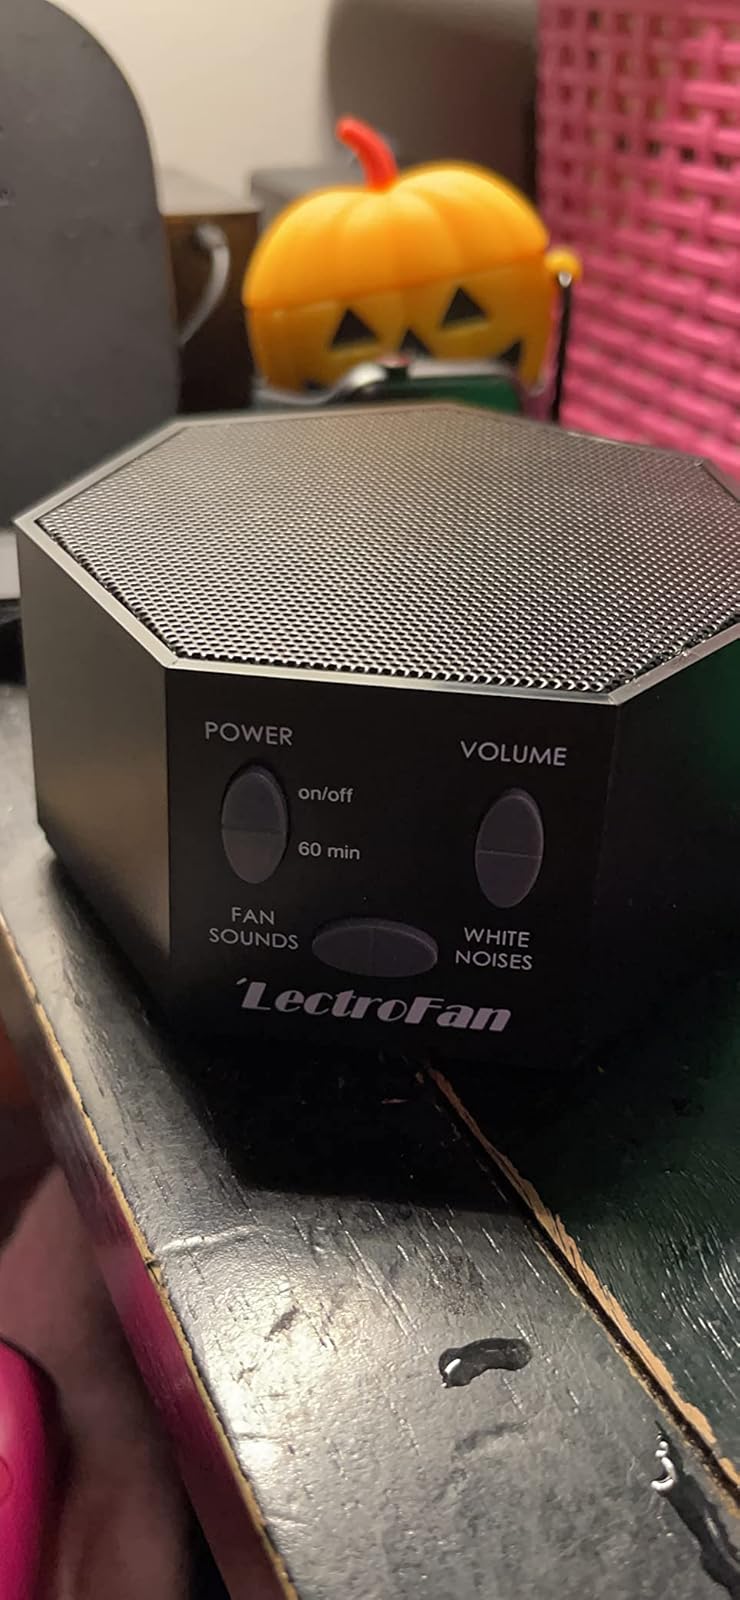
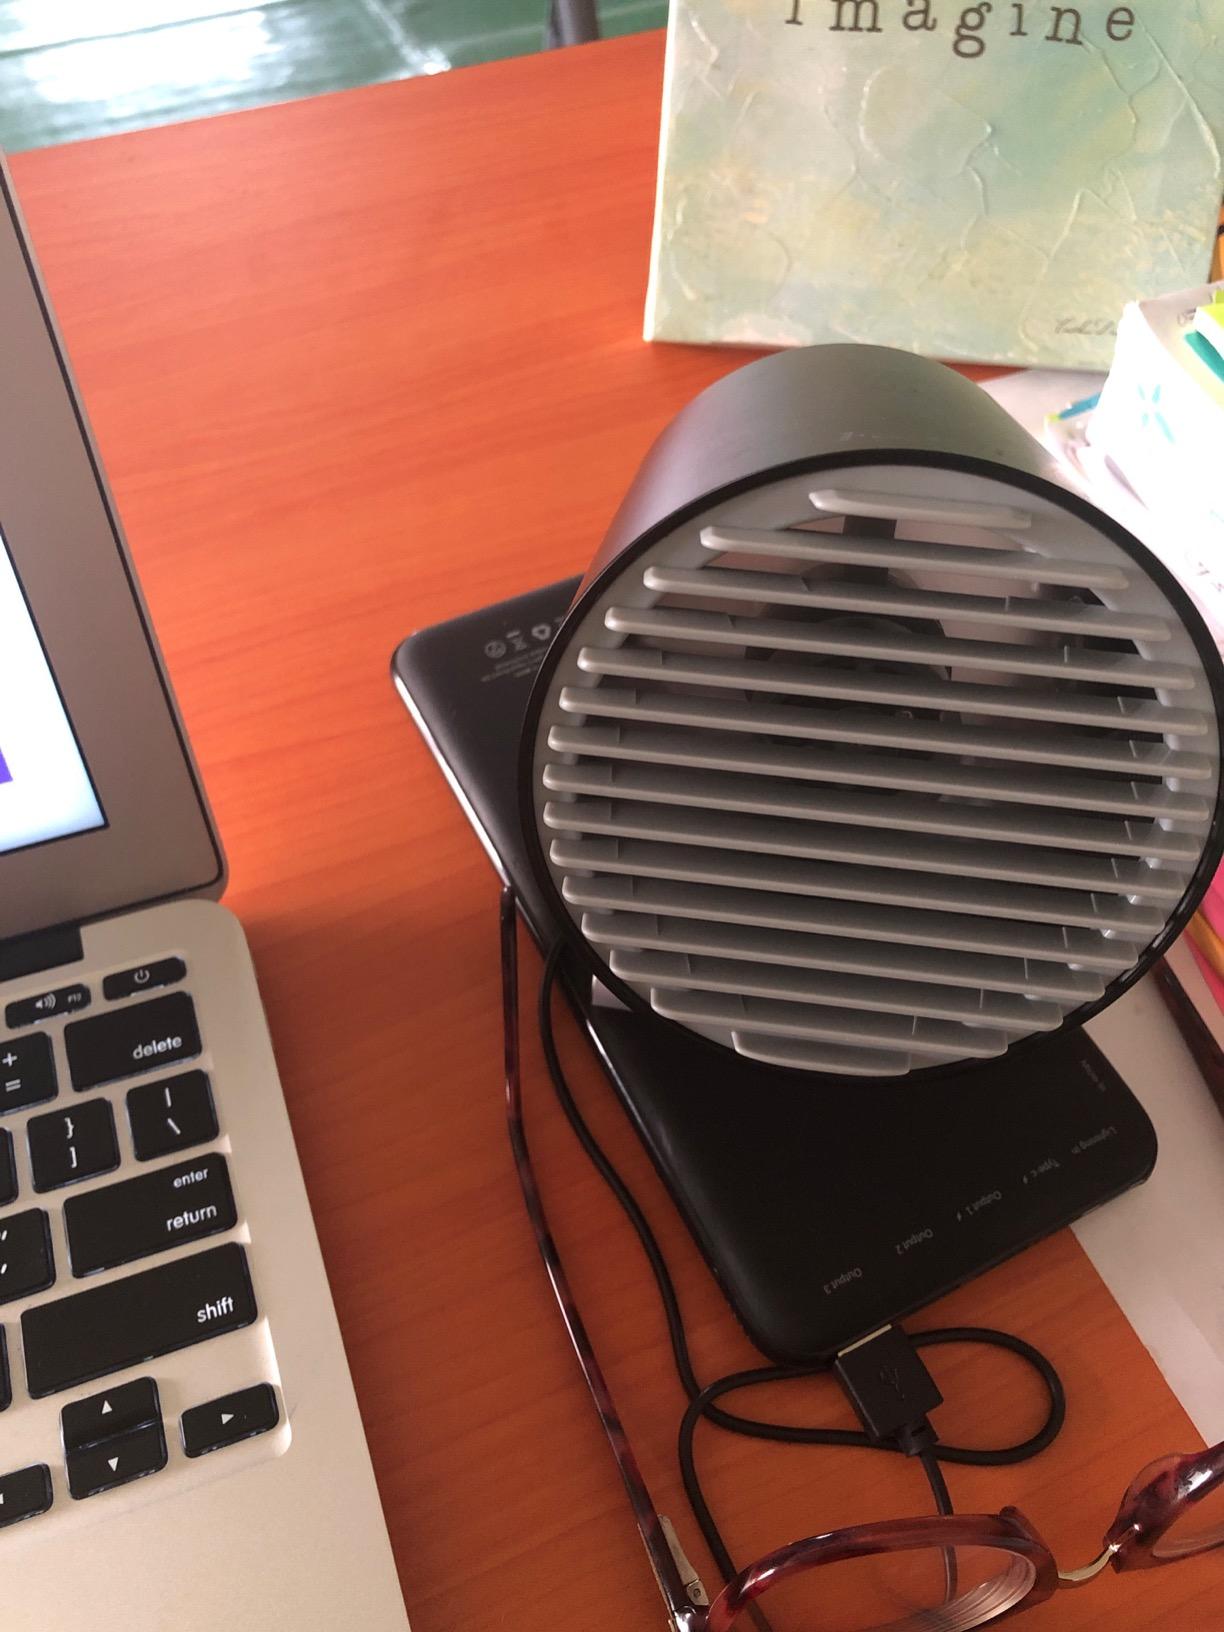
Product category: fan
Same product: no